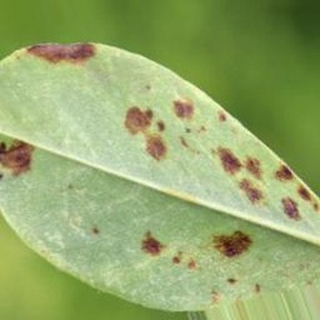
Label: groundnut_rust